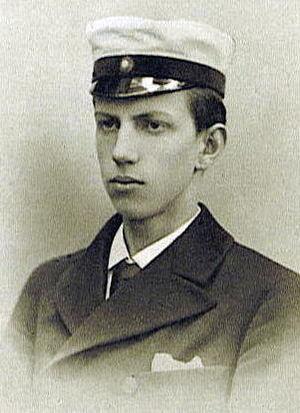
Carl Zeth "Zäta" Konstantin Höglund, né à Göteborg le 29 avril 1884 et mort à Stockholm le 13 août 1956, est un journaliste, militant communiste et anti-militariste suédois. Il fit plusieurs séjours en Russie soviétique et fut l'un des fondateurs du mouvement communiste suédois, élu au comité exécutif de l'Internationale communiste en 1922. Il fut maire de Stockholm de 1940 à 1950.